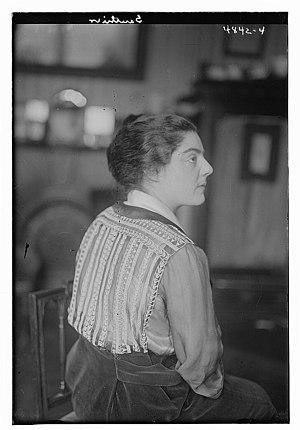
Éva Gauthier, née le 20 septembre 1885 à Ottawa et morte le 26 décembre 1958 à New York, est une cantatrice canadienne mezzo-soprano et professeur de chant.